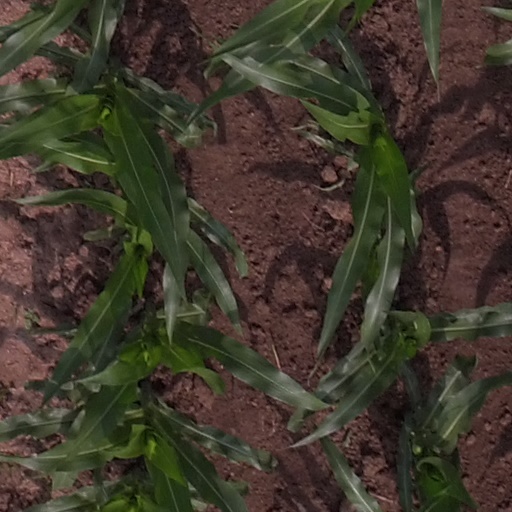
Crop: maize; corn